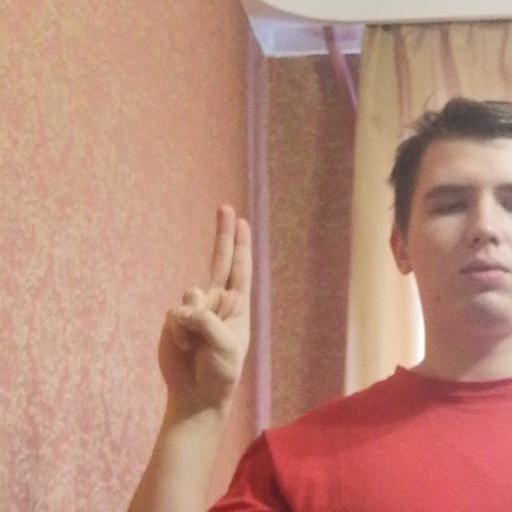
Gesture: two_up